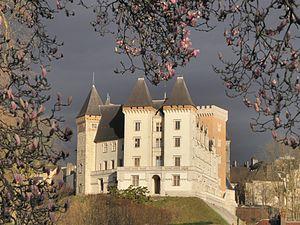
Château de Pau (ClasséClassé) This building is indexed in the Base Mérimée, a database of architectural heritage maintained by the French Ministry of Culture,